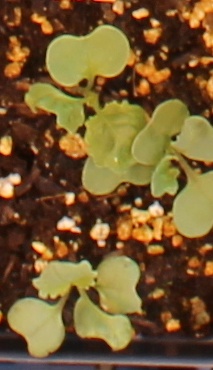
Label: Canola